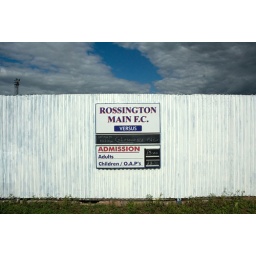
A sign outside Rossington Main's Oxford Street ground advertises the game against Glossop North End